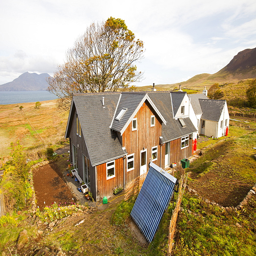
solar thermal panels on a house